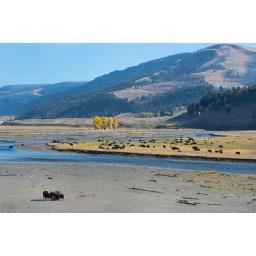
3 more from the road trip.. this time from Lamar Valley in Yellowstone, home of a large herd of bison.